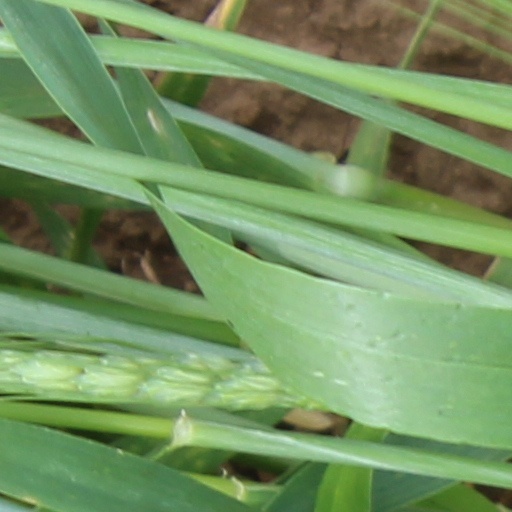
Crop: wheat